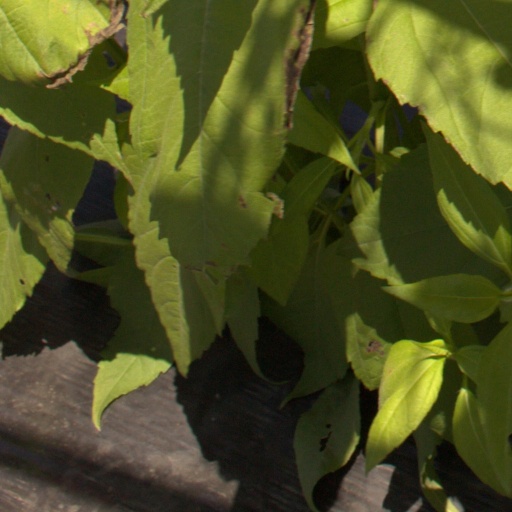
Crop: Jerusalem artichoke